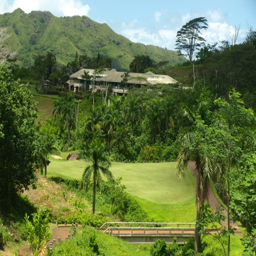
there 's not much of a target from the tee on the par - 18th .